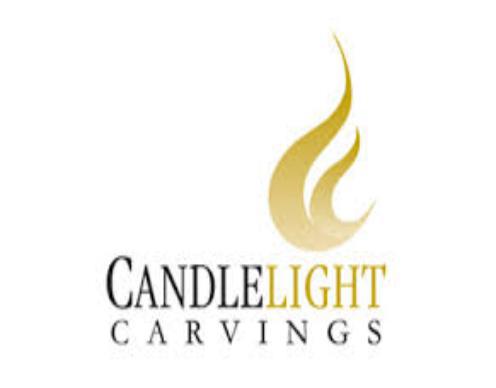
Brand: Candle
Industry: Necessities